Protostrator

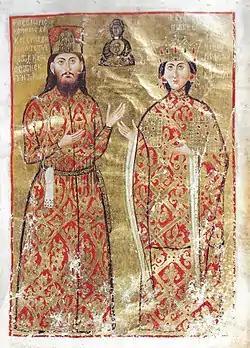
The Theodore Synadenos and his wife in court dress, from the "Lincoln Typikon" (between 1328 and 1344)

The title means "first ", reflecting the office's initial nature as chief of the imperial order ("taxis") of the (στράτορες, "grooms"), who formed a "schola stratorum", as attested for staff of the praetorian prefect of Africa in the 6th century. A appears under Justinian II and a "prōtostratōr" of the Opsikion named Rouphos in 712. The first holder of the post to be mentioned as a relatively important personage, however, is the Constantine, son of the Bardanes, mentioned near the bottom of a list of victims of iconoclast persecution under Constantine V in 765. The "spatharios" Constantine is also the first known holder of the post of "imperial "prōtostratōr"" (βασιλικός πρωτοστράτωρ).